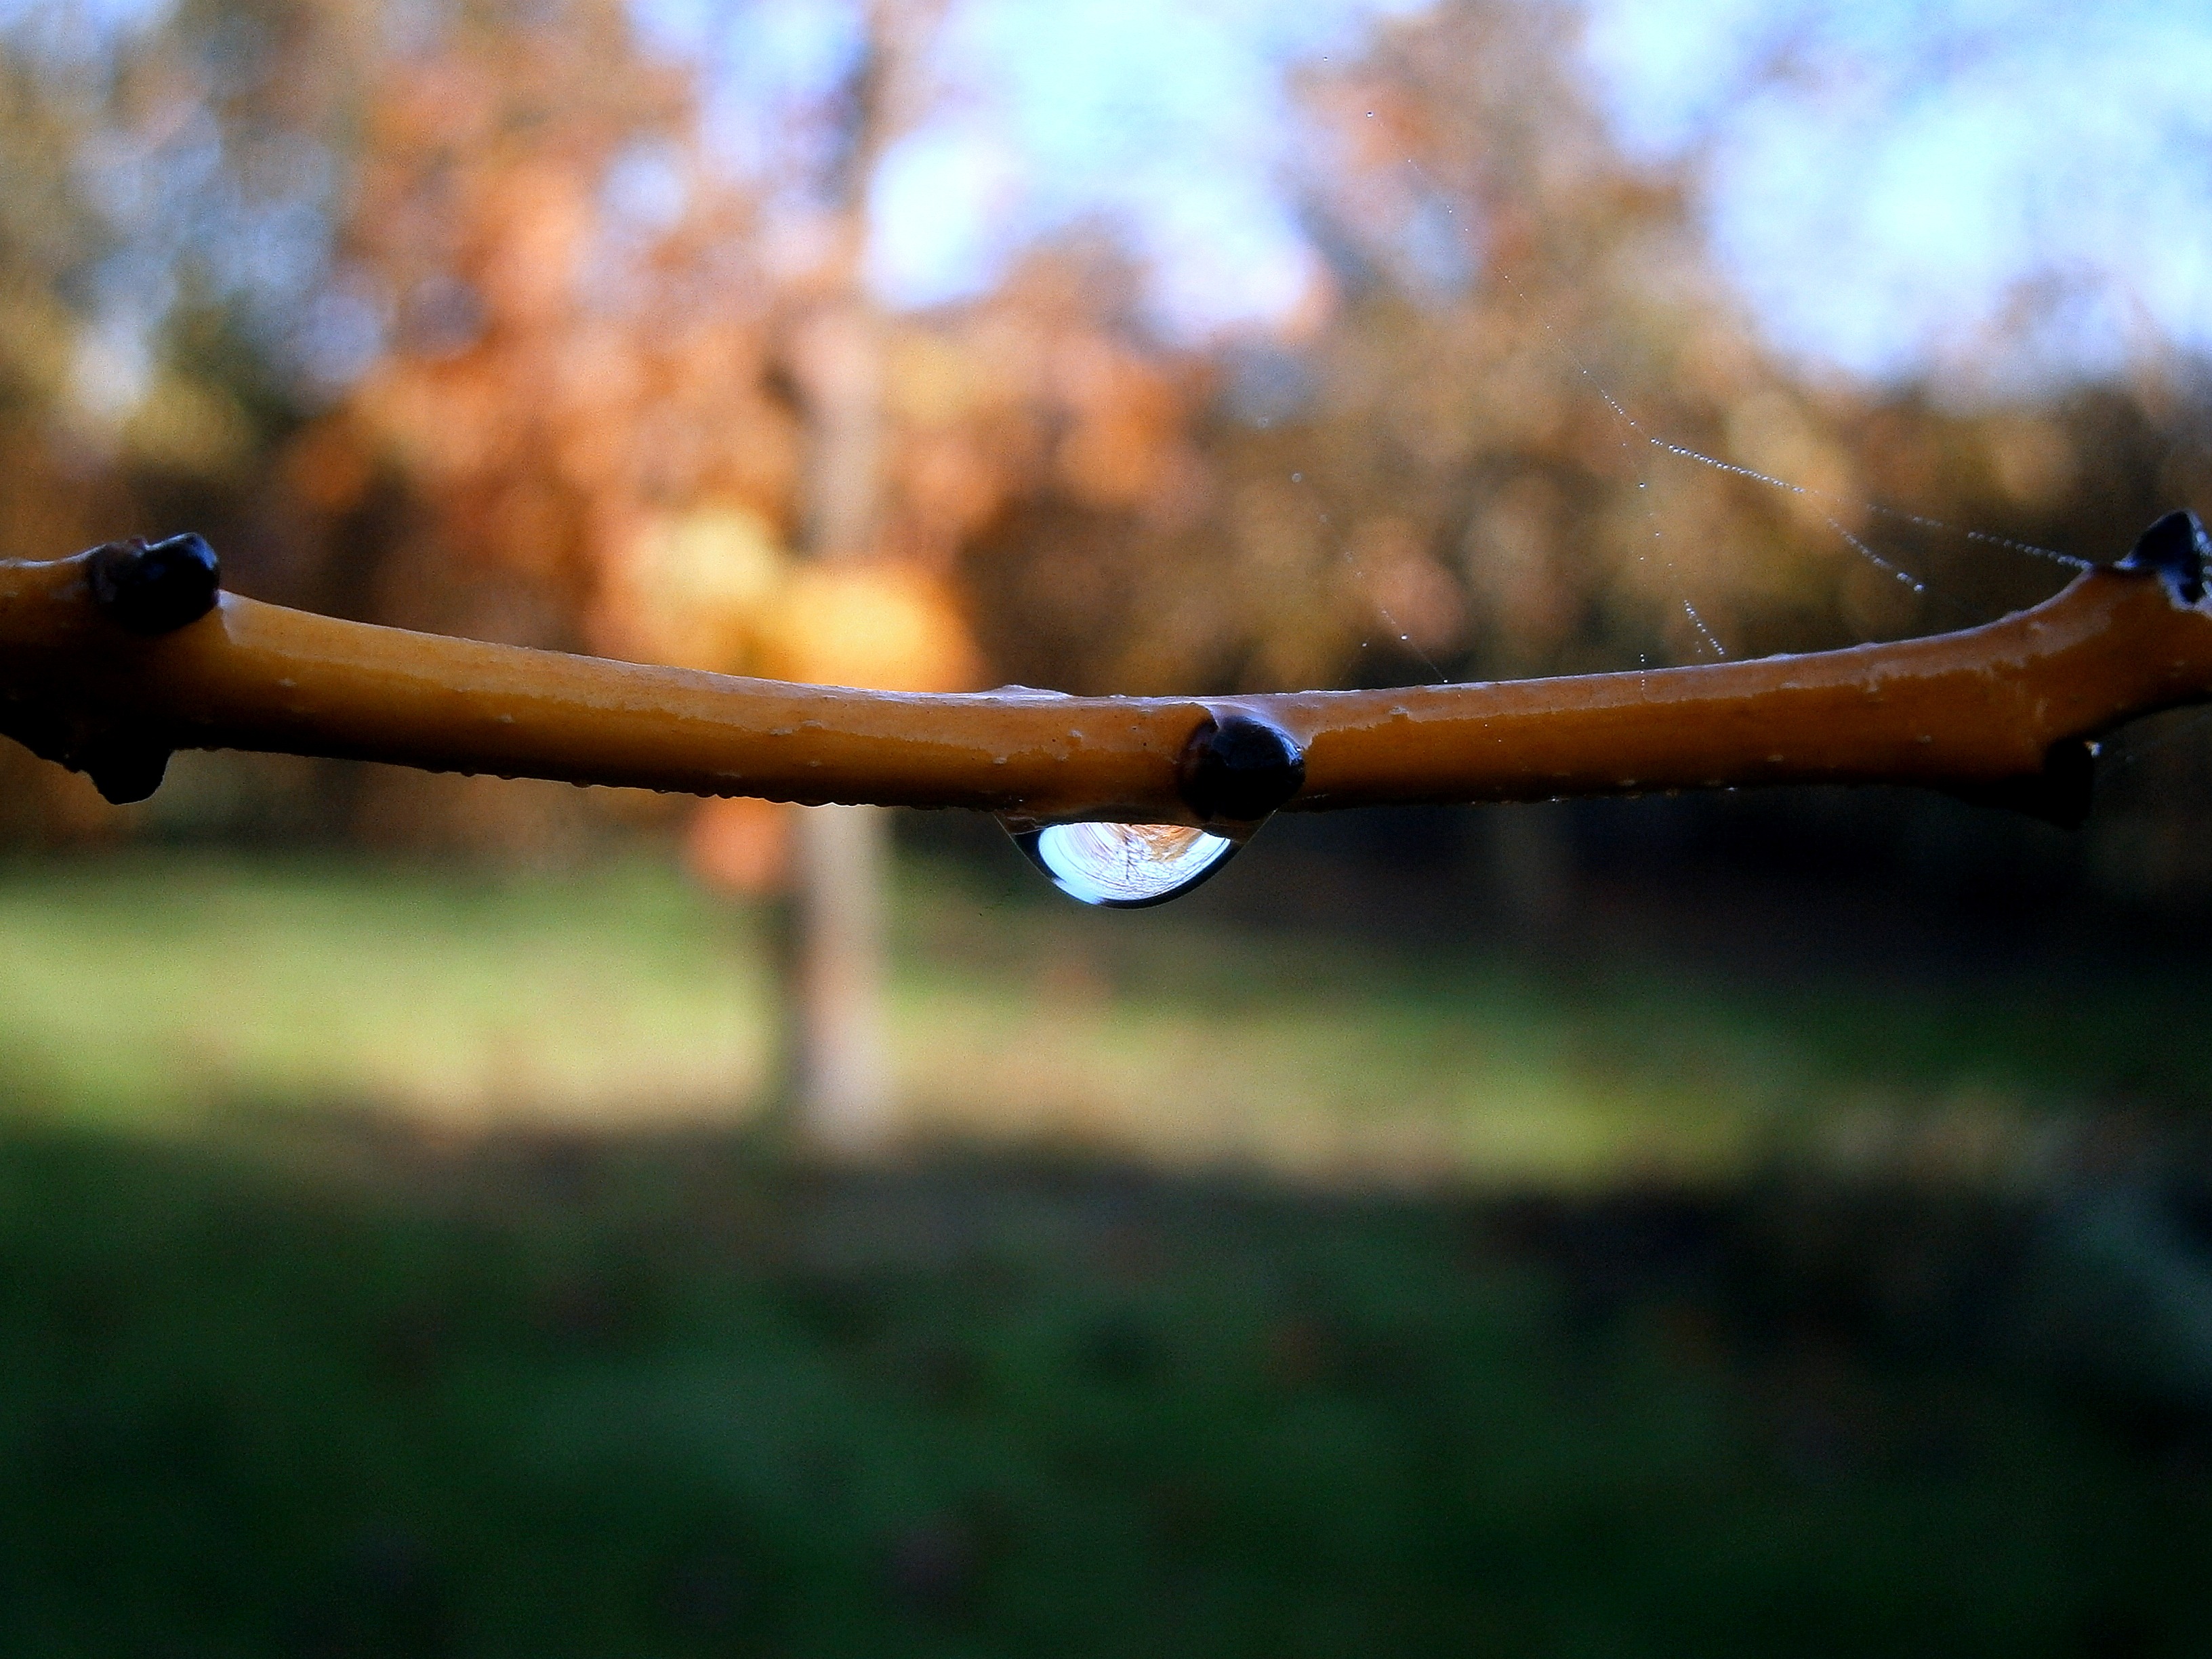
tree, water, nature, grass, branch, sky, wood, close, drip, twig, transparent, dewdrop, tender, drop of water, filigree, macro photography, plant stem